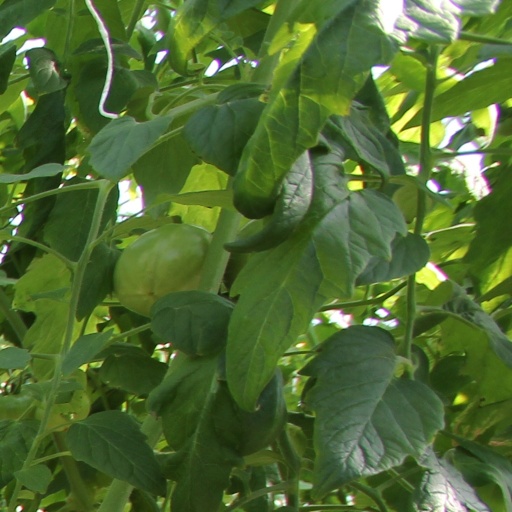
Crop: tomato